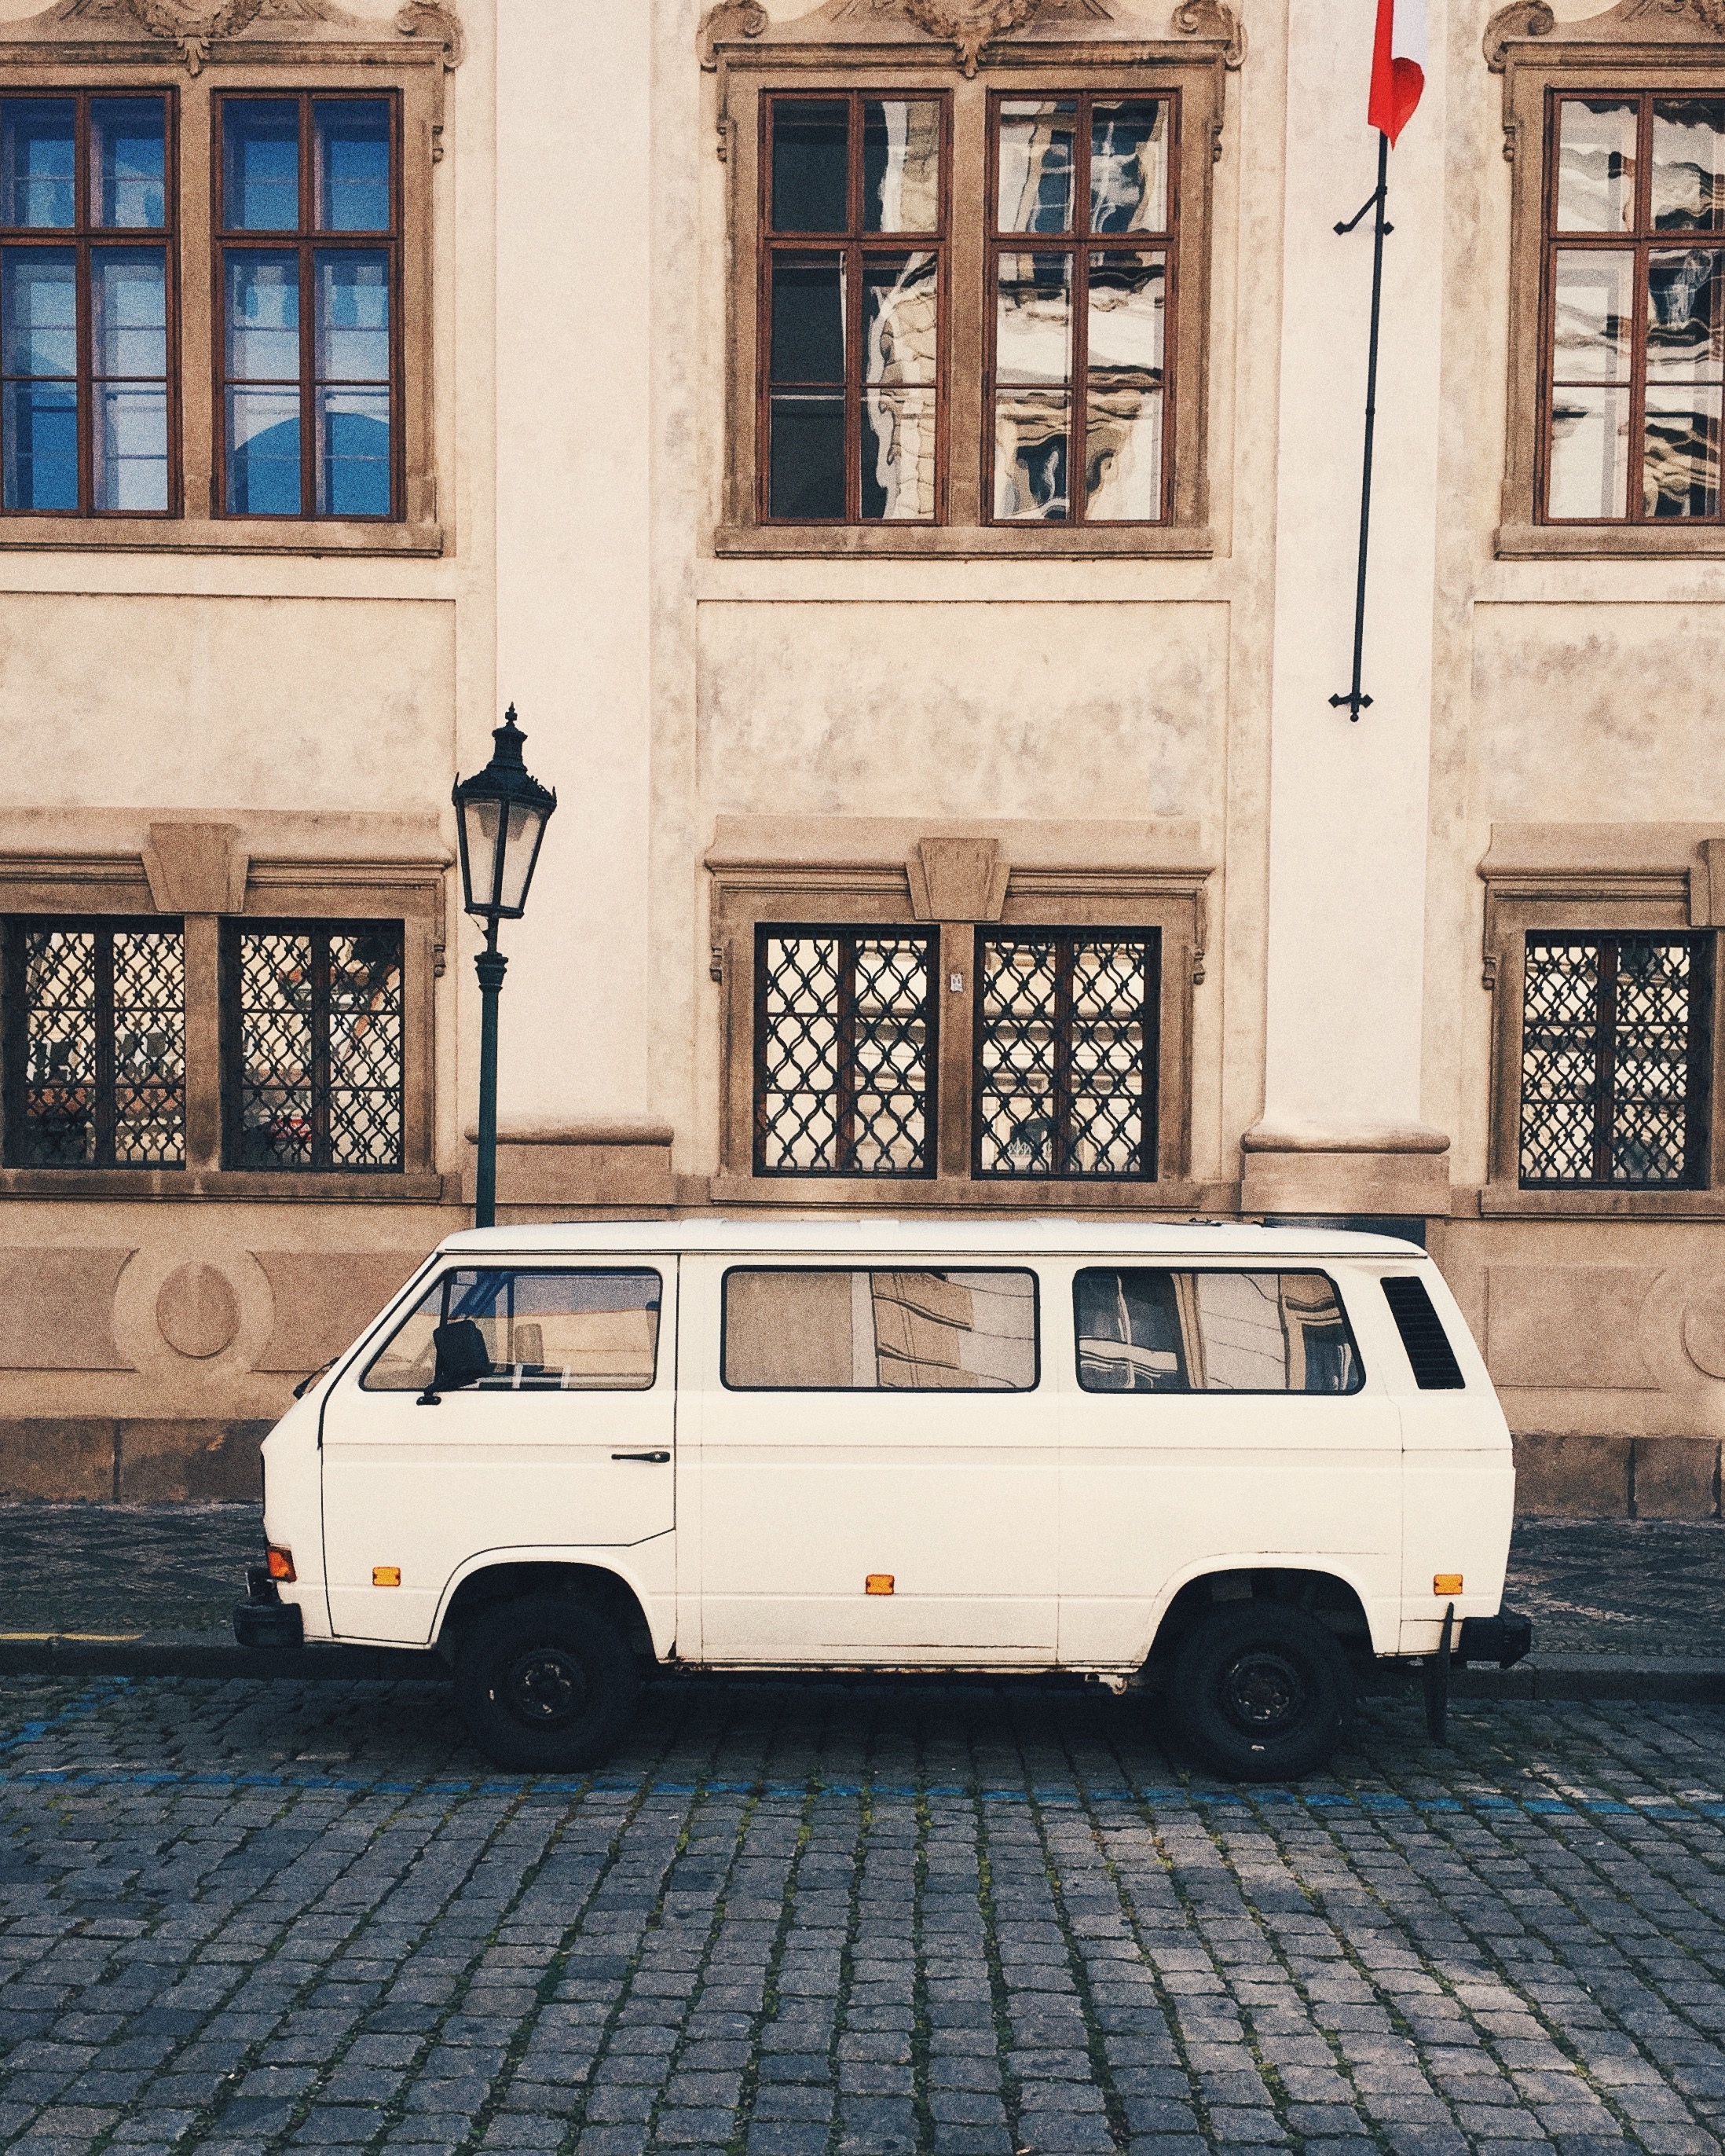
car, home, vehicle, facade, classic, land vehicle, automobile make